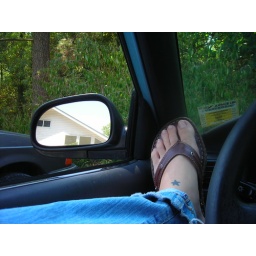
me: sitting in the car